Summer Madness (instrumental)

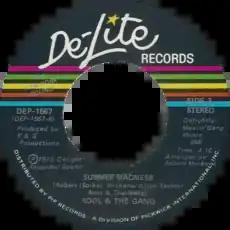
Side two of US single "Spirit of the Boogie"

"Summer Madness" is an instrumental song by American R&B band Kool & the Gang, released on their 1974 album "Light of Worlds". It reached number 35 on the "Billboard" Hot 100 and number 36 on the Hot Soul Singles charts. It has subsequently become one of the most sampled R&B compositions of all time, and was re-released and reissued as a CD and cassette single by Epic Records in 1996. As of 2018, over 145 recordings had sampled it.